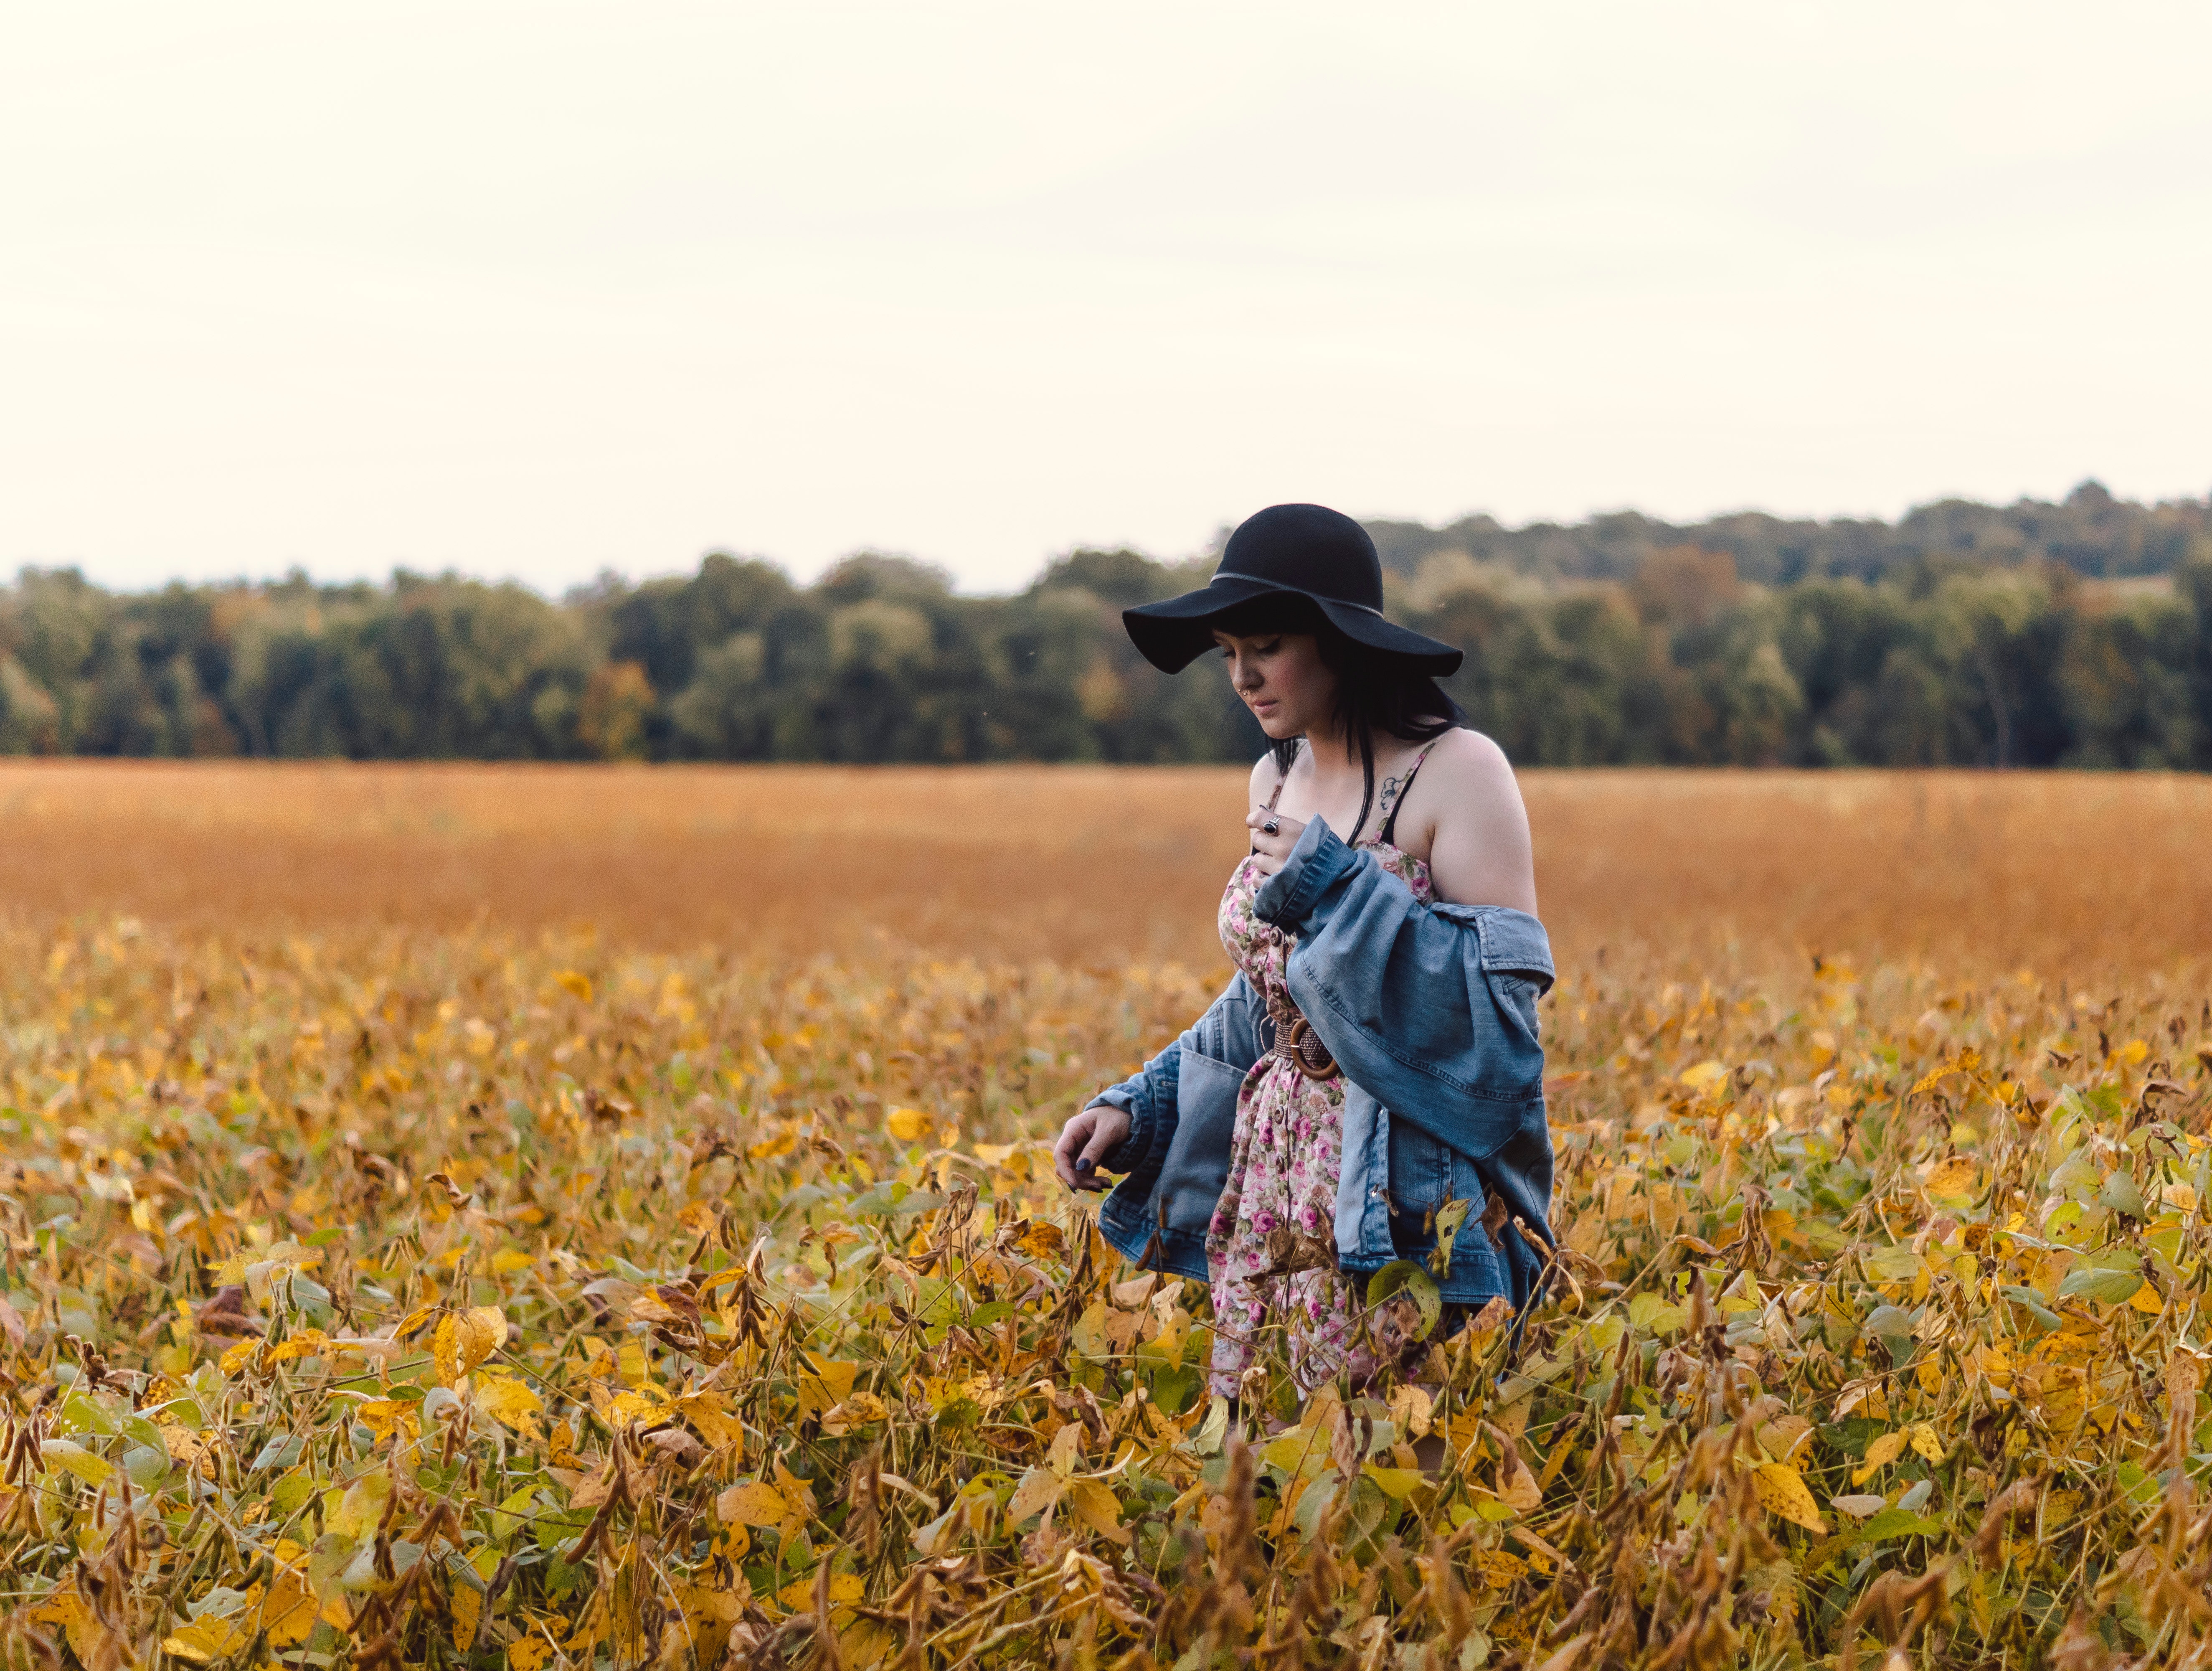
field, crop, agriculture, harvest, grass family, grass, prairie, farm, grassland, spring, plant, girl, autumn, commodity, ecoregion, tree, meadow, farmworker